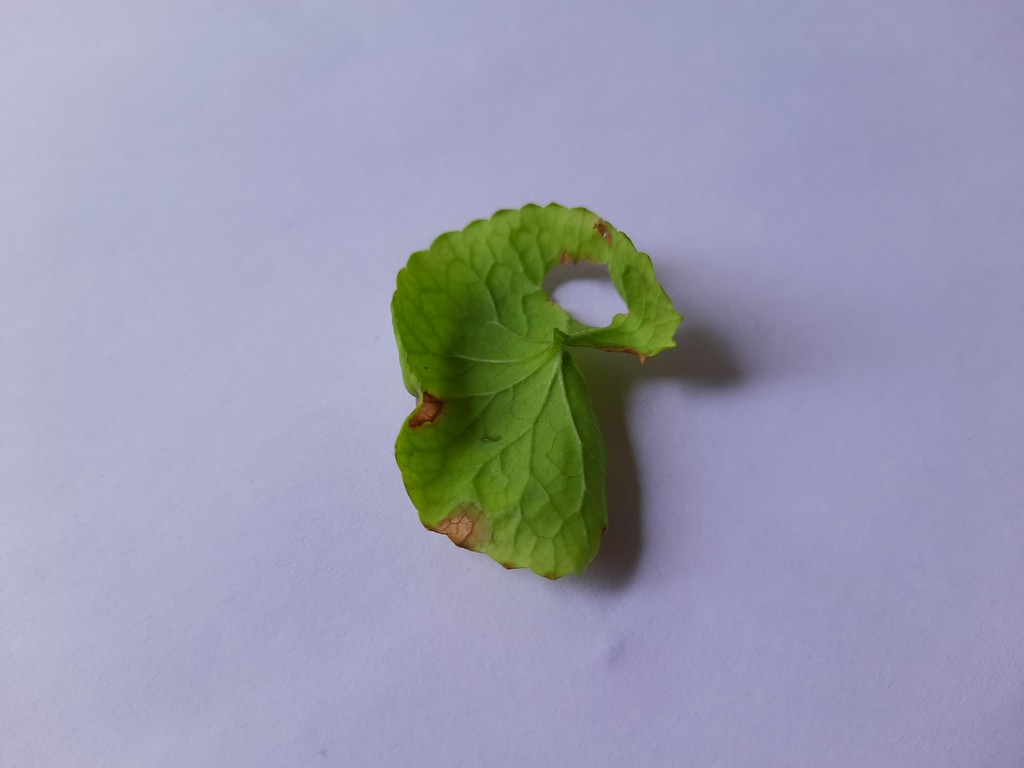
Label: Unhealthy